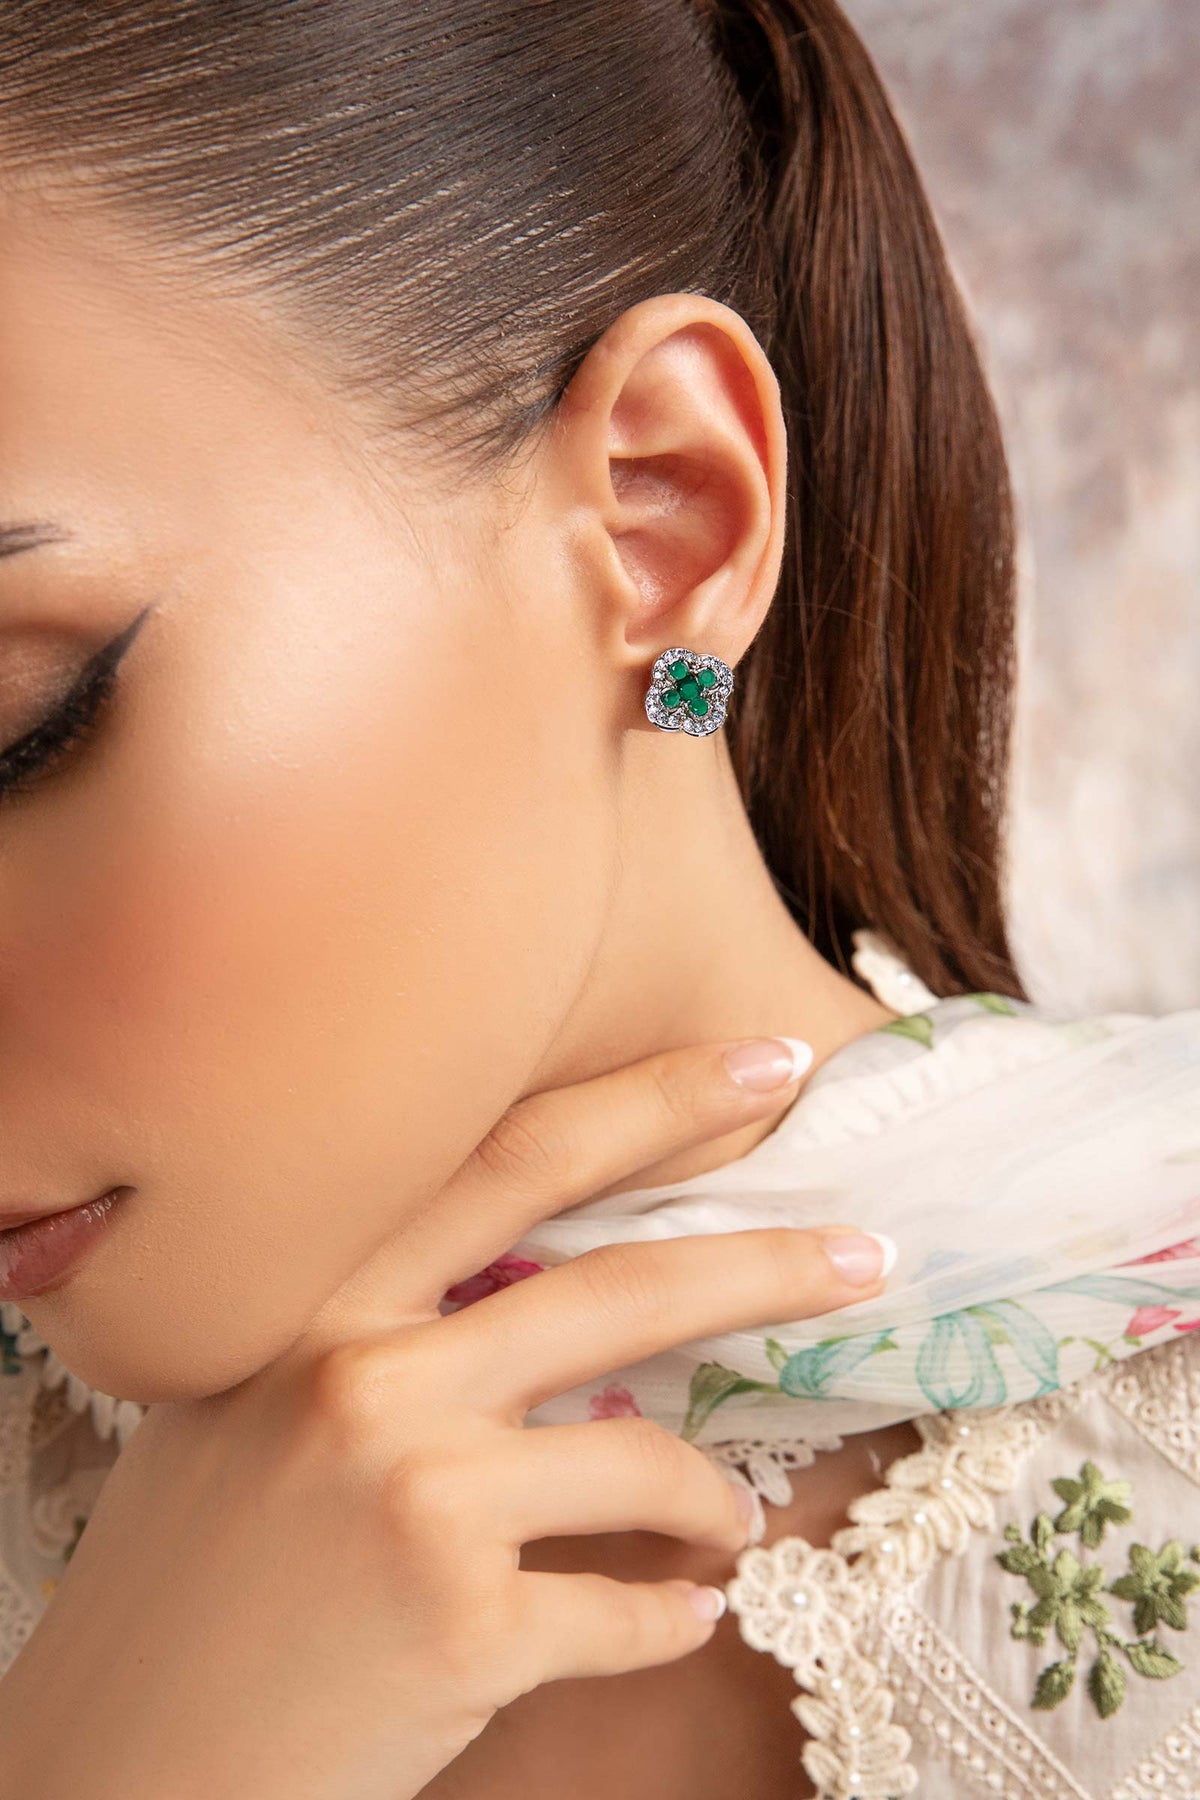
green emerald stud earring